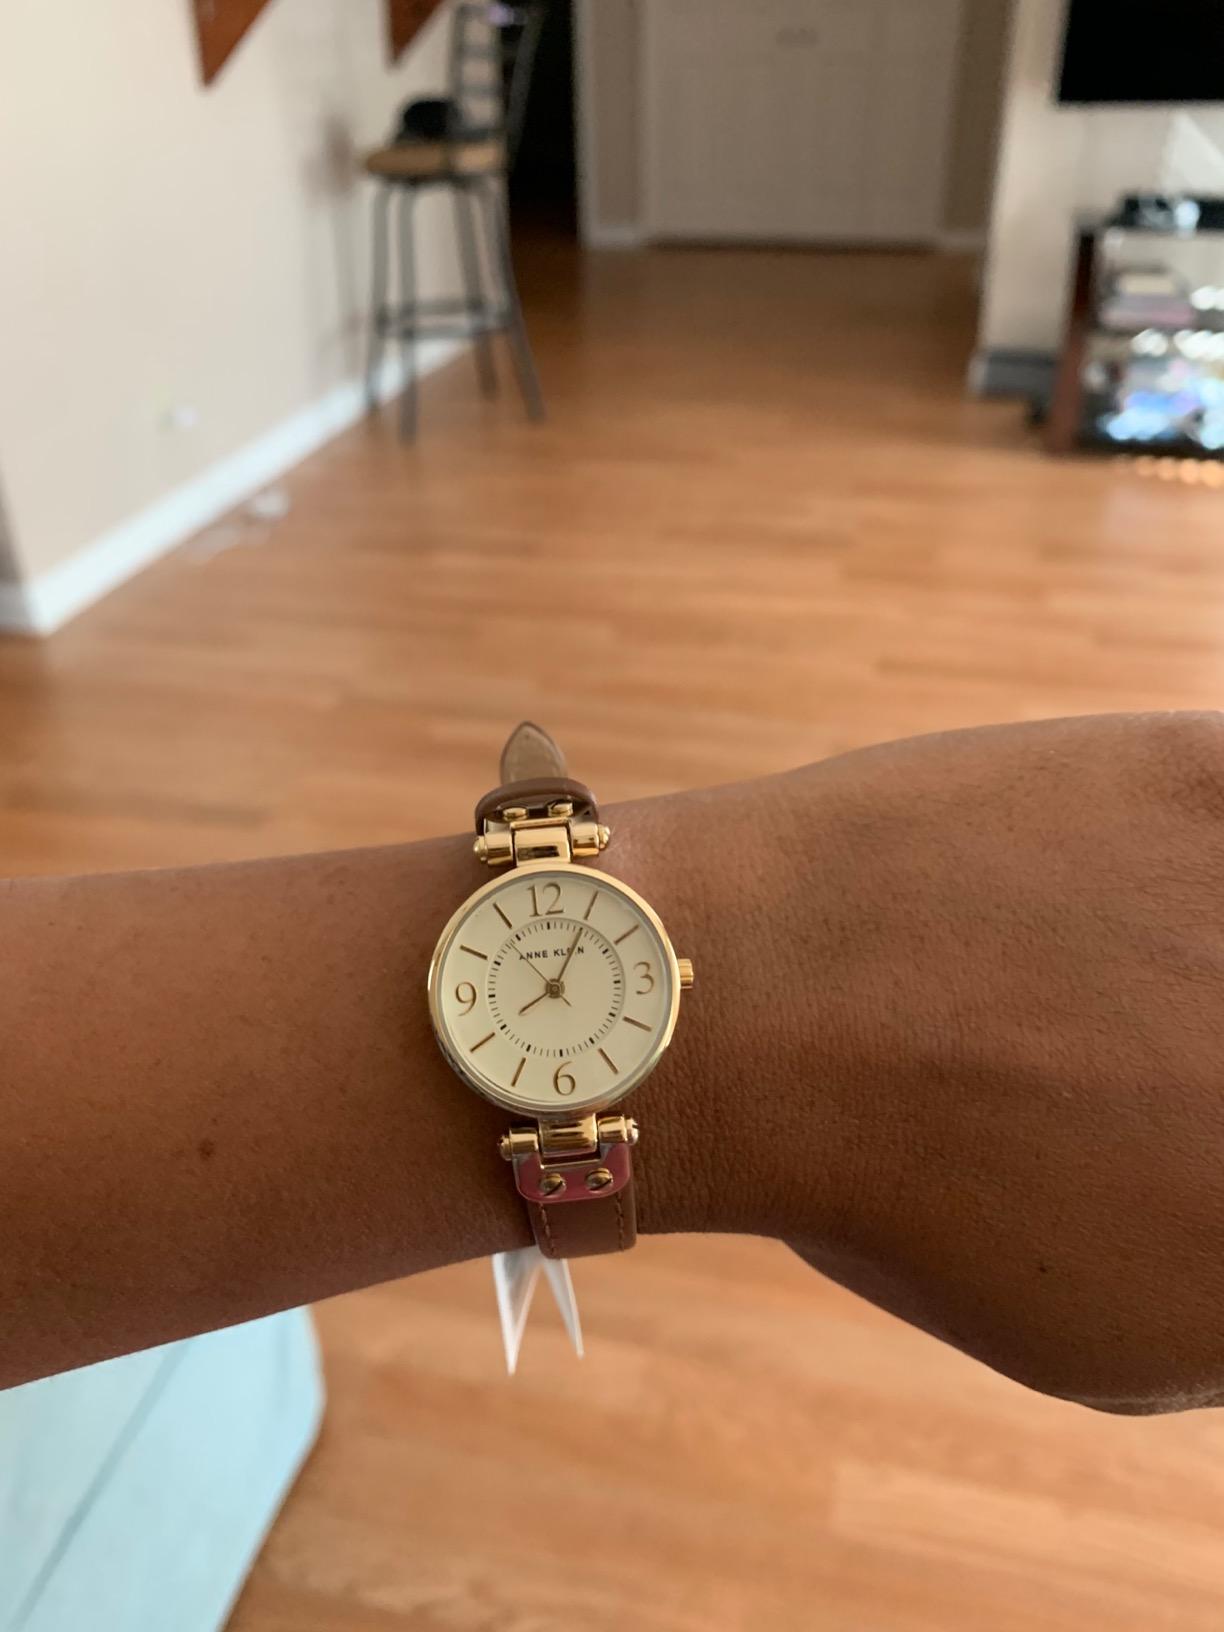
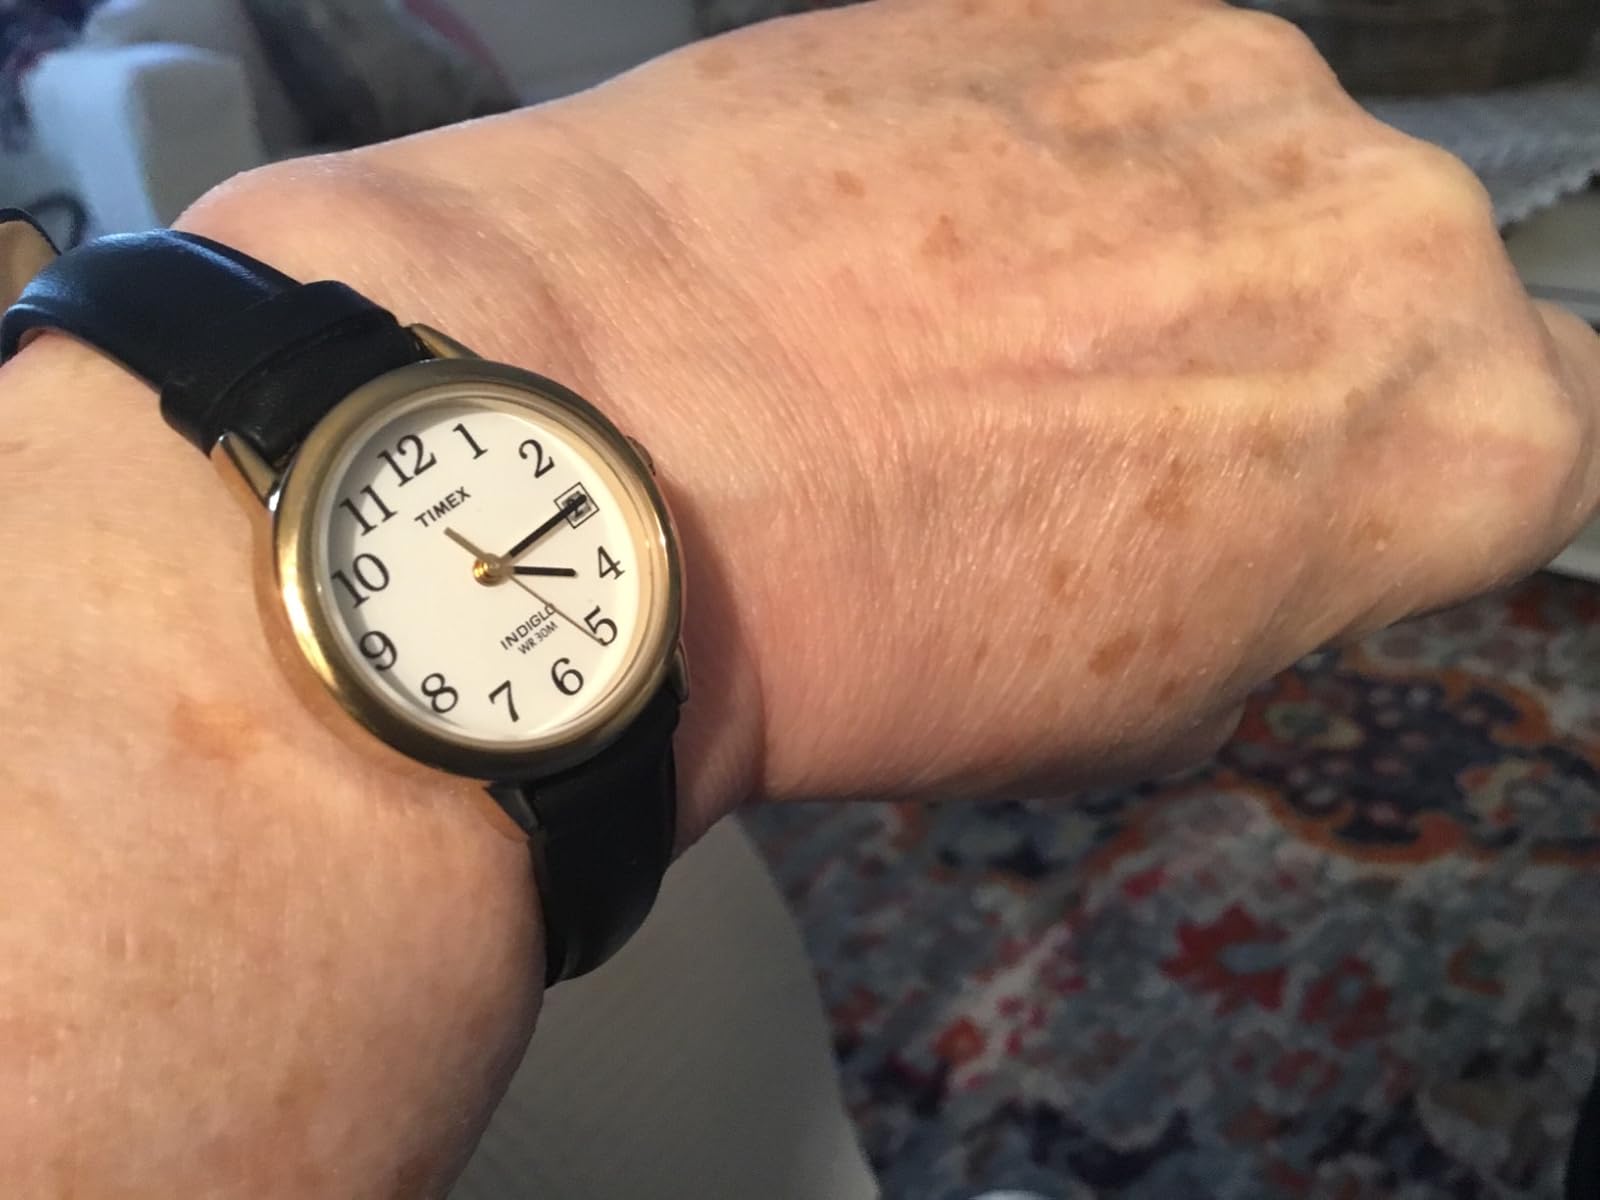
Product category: accessories_watch
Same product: no